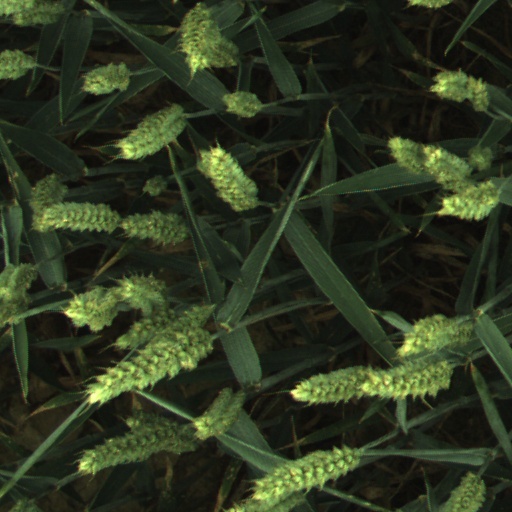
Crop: wheat